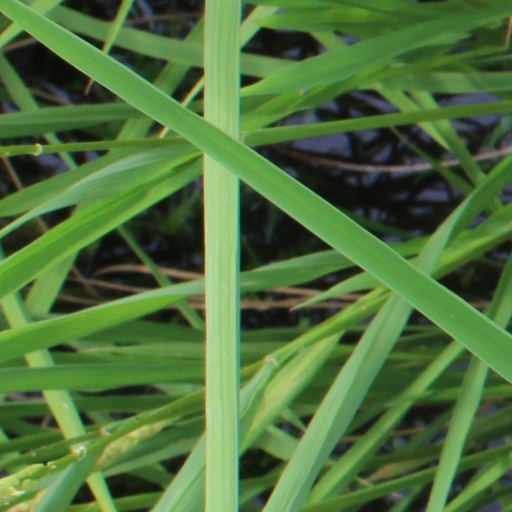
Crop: rice